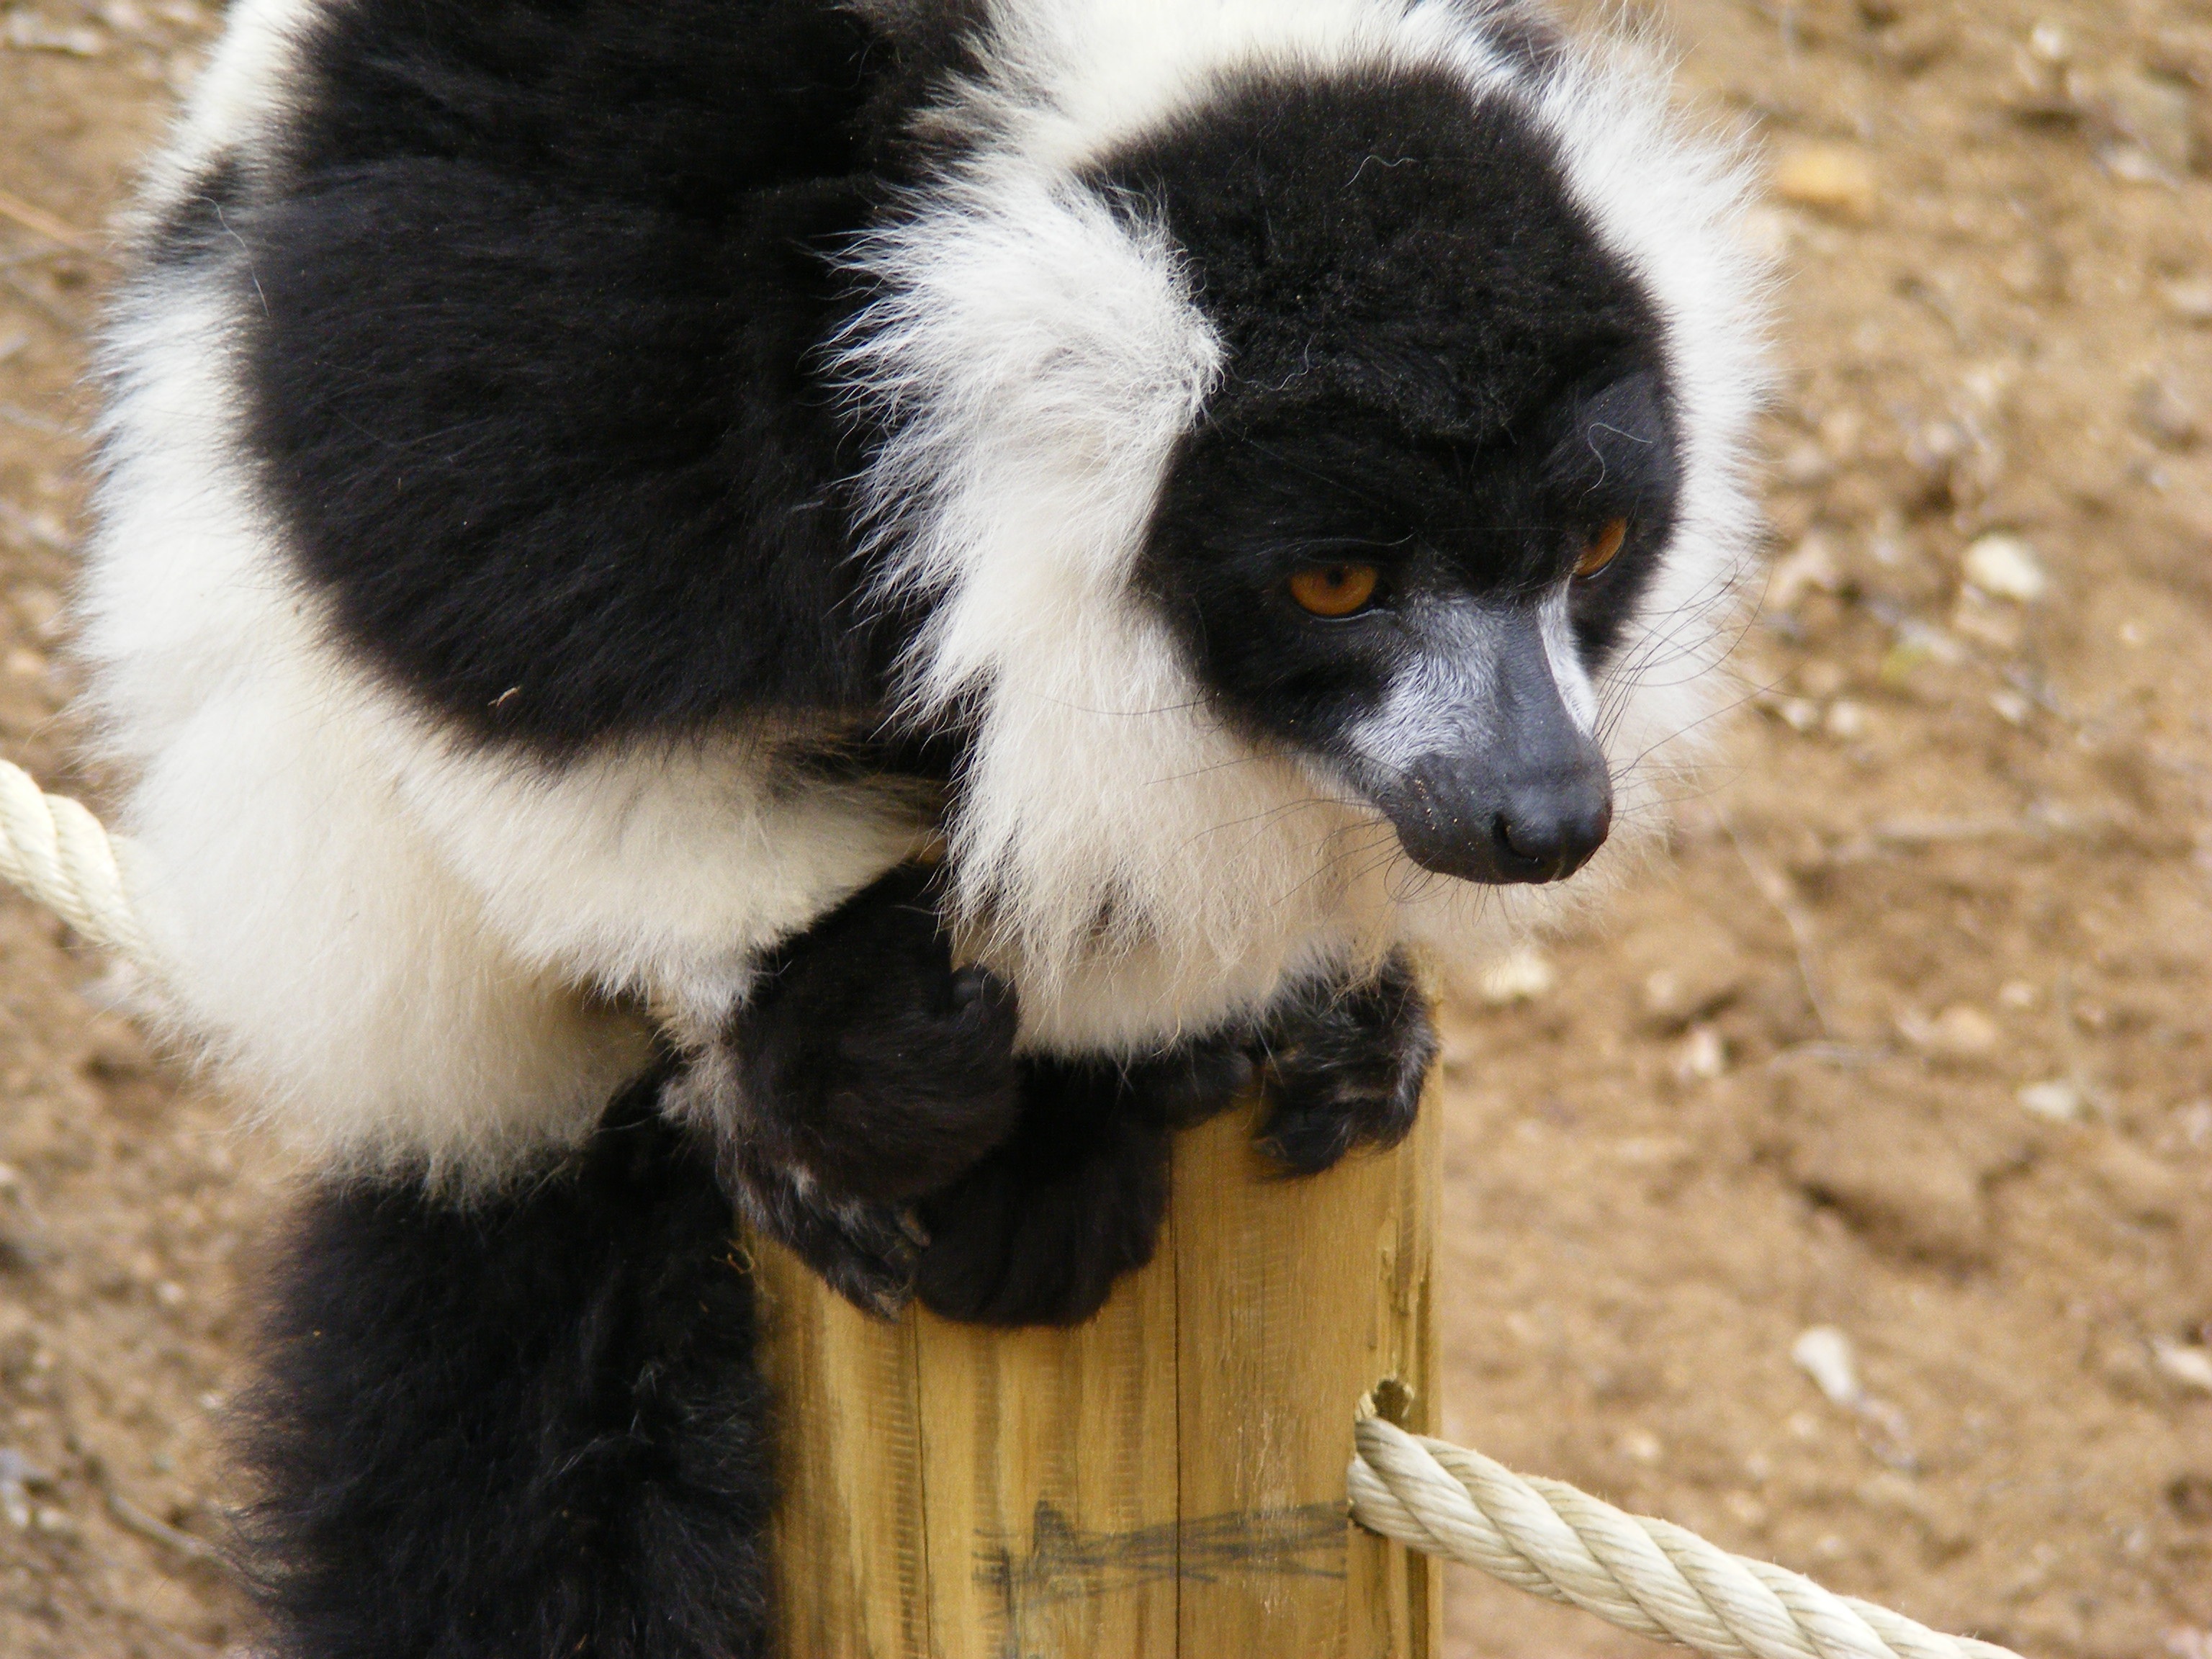
wildlife, wild, zoo, fur, mammal, monkey, fauna, primate, animals, madagascar, vertebrate, lemur, maki, monkey maki, mayotte, dog breed group